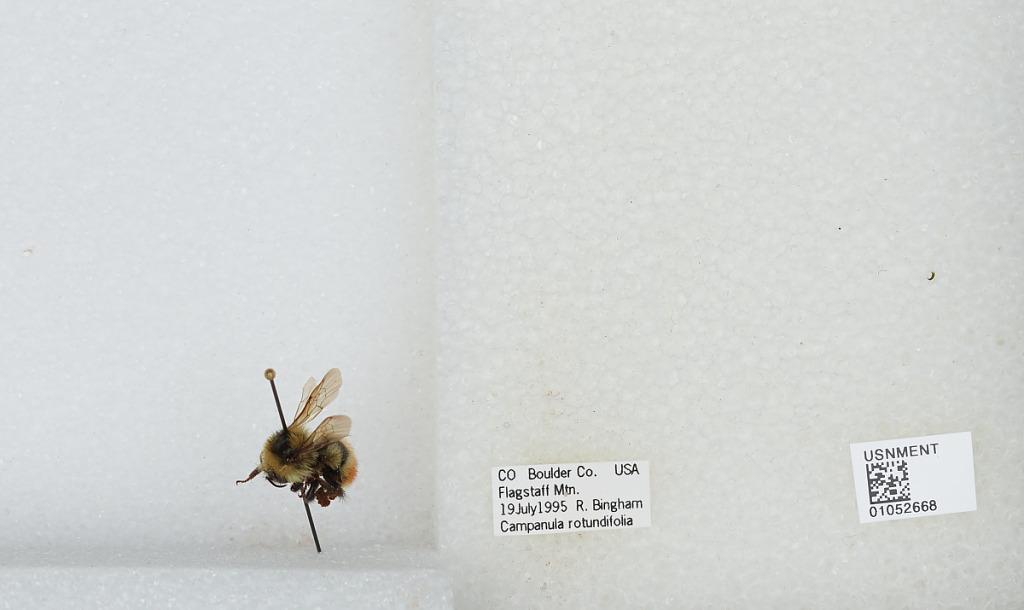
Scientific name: Bombus sp.
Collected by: R. Bingham
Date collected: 1995-7-19
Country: United States
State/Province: Colorado
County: Boulder
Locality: Flagstaff Mountain
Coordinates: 40.0017, -105.308